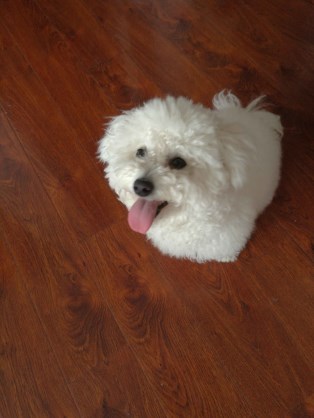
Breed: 3083-n000117-Bichon_Frise